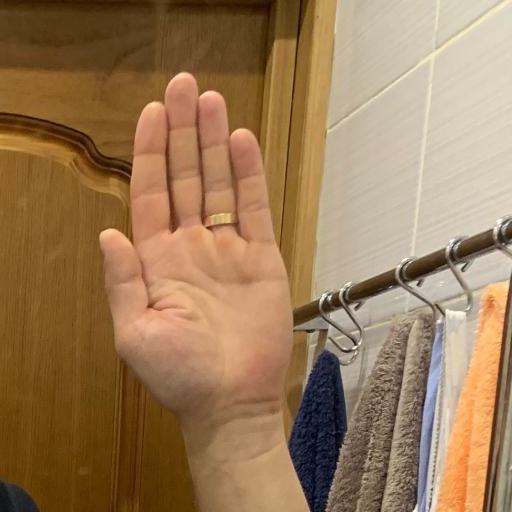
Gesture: stop